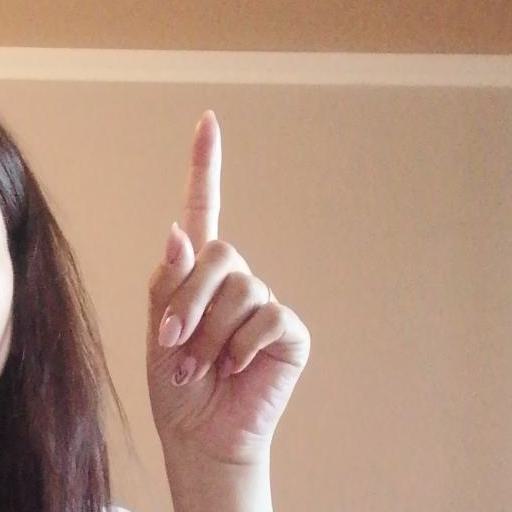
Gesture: one